Charles Marie de La Condamine

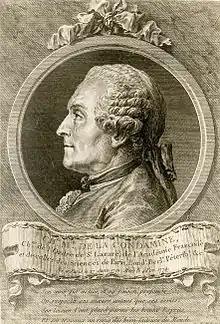
La Condamine by Charles-Nicolas Cochin (1768) Pierre-Philippe Choffard (1759)

Charles Marie de La Condamine (28 January 1701 – 4 February 1774) was a French explorer, geographer, and mathematician. He spent ten years in territory which is now Ecuador, measuring the length of a degree of latitude at the equator and preparing the first map of the Amazon region based on astro-geodetic observations. Furthermore he was a contributor to the "Encyclopédie".